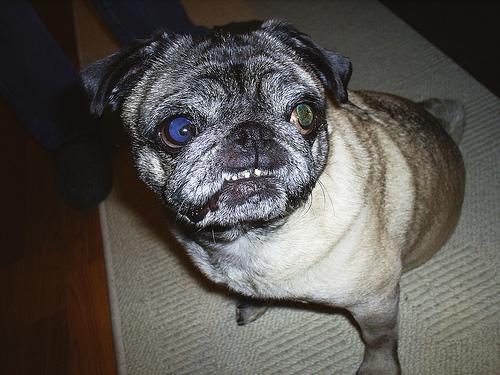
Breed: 798-n000130-pug